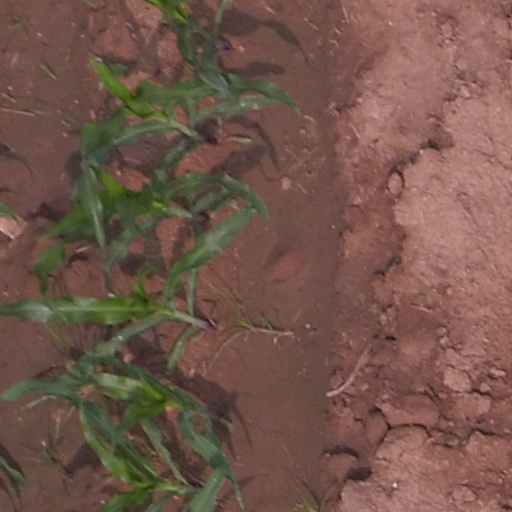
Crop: maize; corn